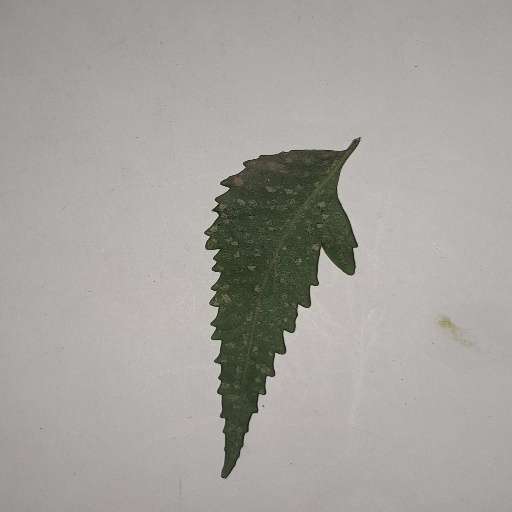
Species: Neem
Leaf condition: Powdery Mildew